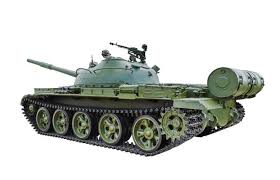
Label: T-62